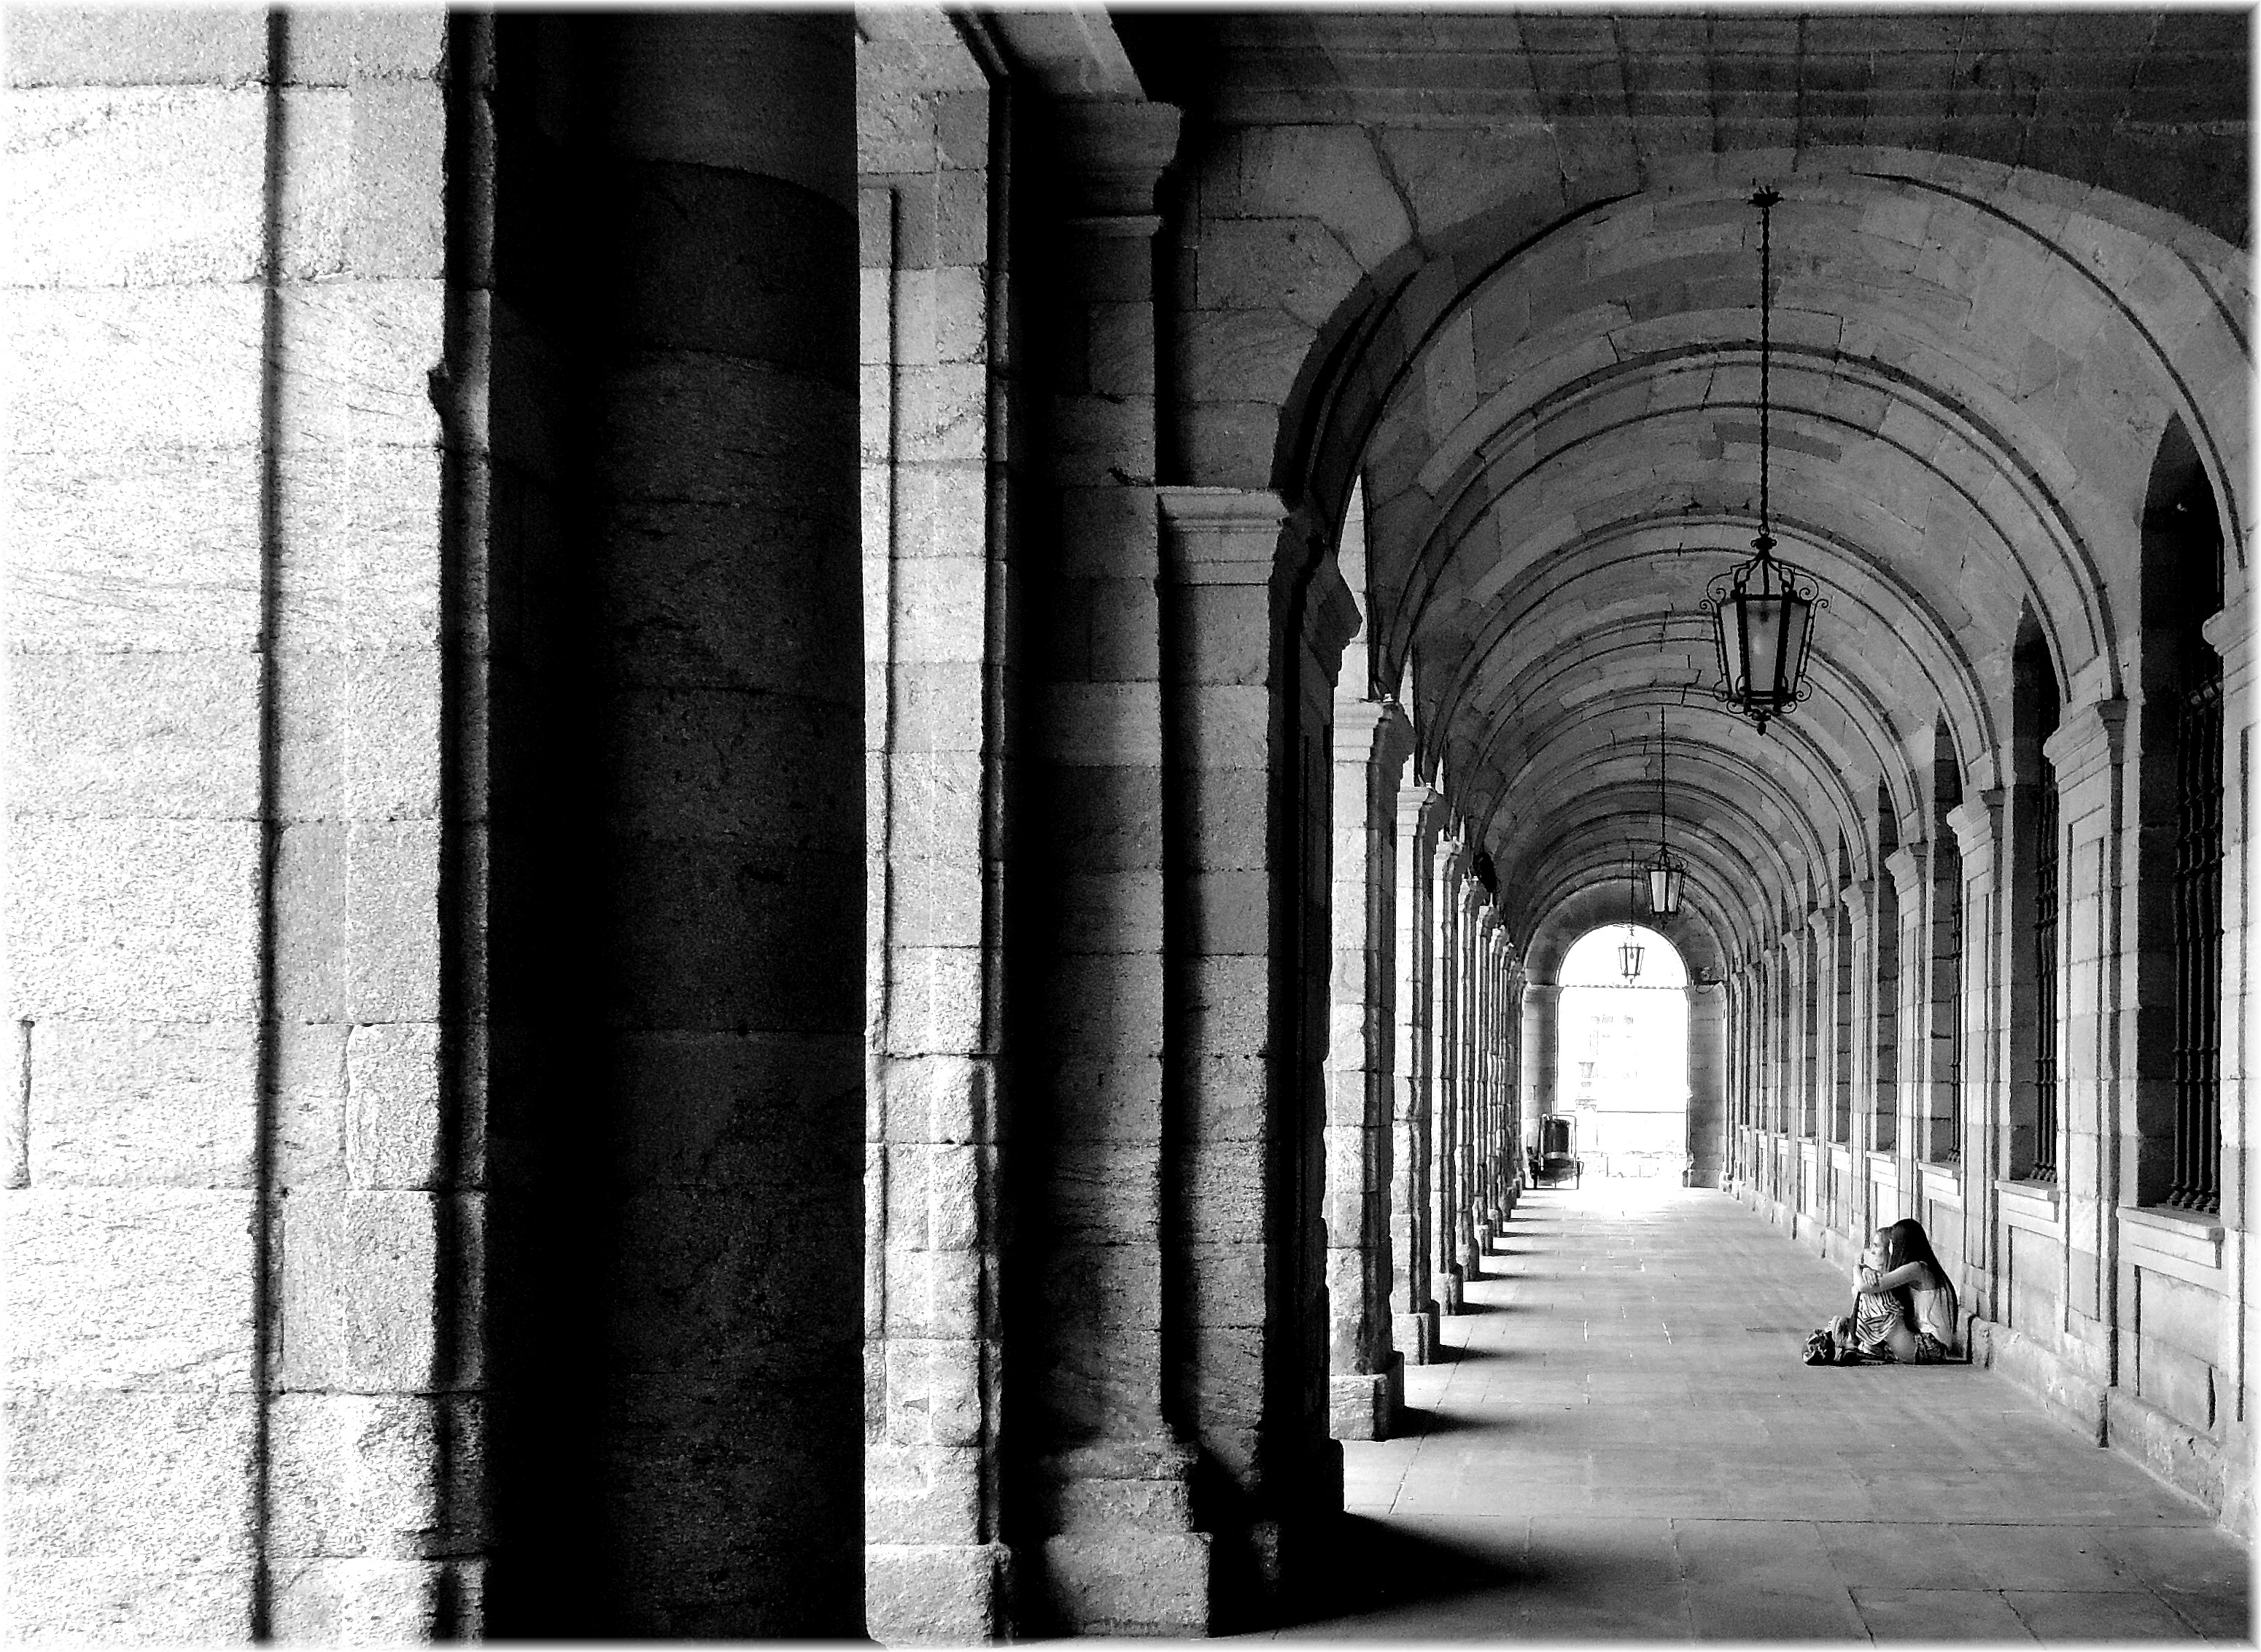
black and white, architecture, structure, arch, column, monochrome, symmetry, mygearandme, arcade, blackwhitephotos, monochrome photography